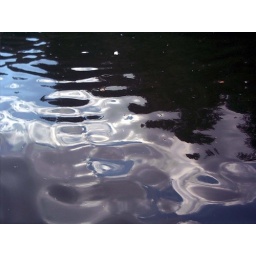
sky reflected in pond behind house